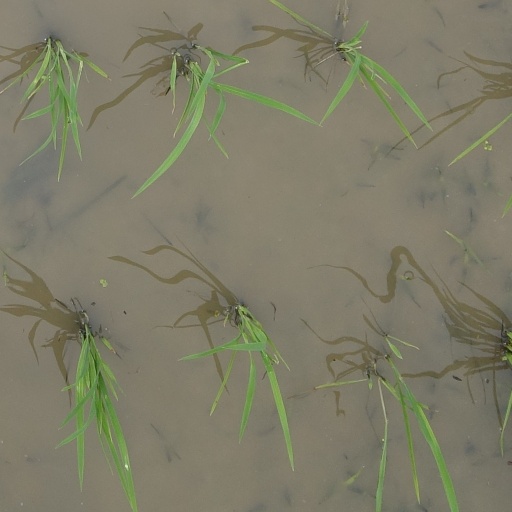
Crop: rice